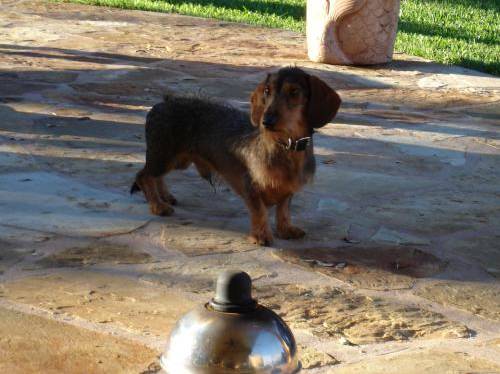
Label: dog